Pyrolysis

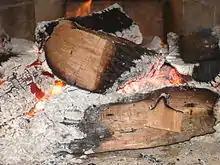
Burning pieces of wood, showing various stages of pyrolysis followed by oxidative combustion.

Pyrolysis is a process involving the separation of covalent bonds in organic matter by thermal decomposition within an inert environment without oxygen.